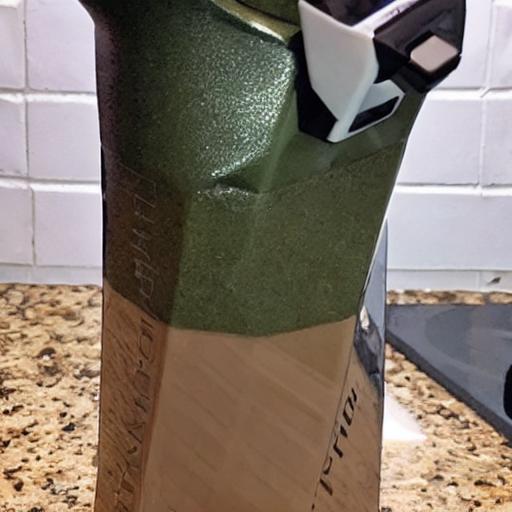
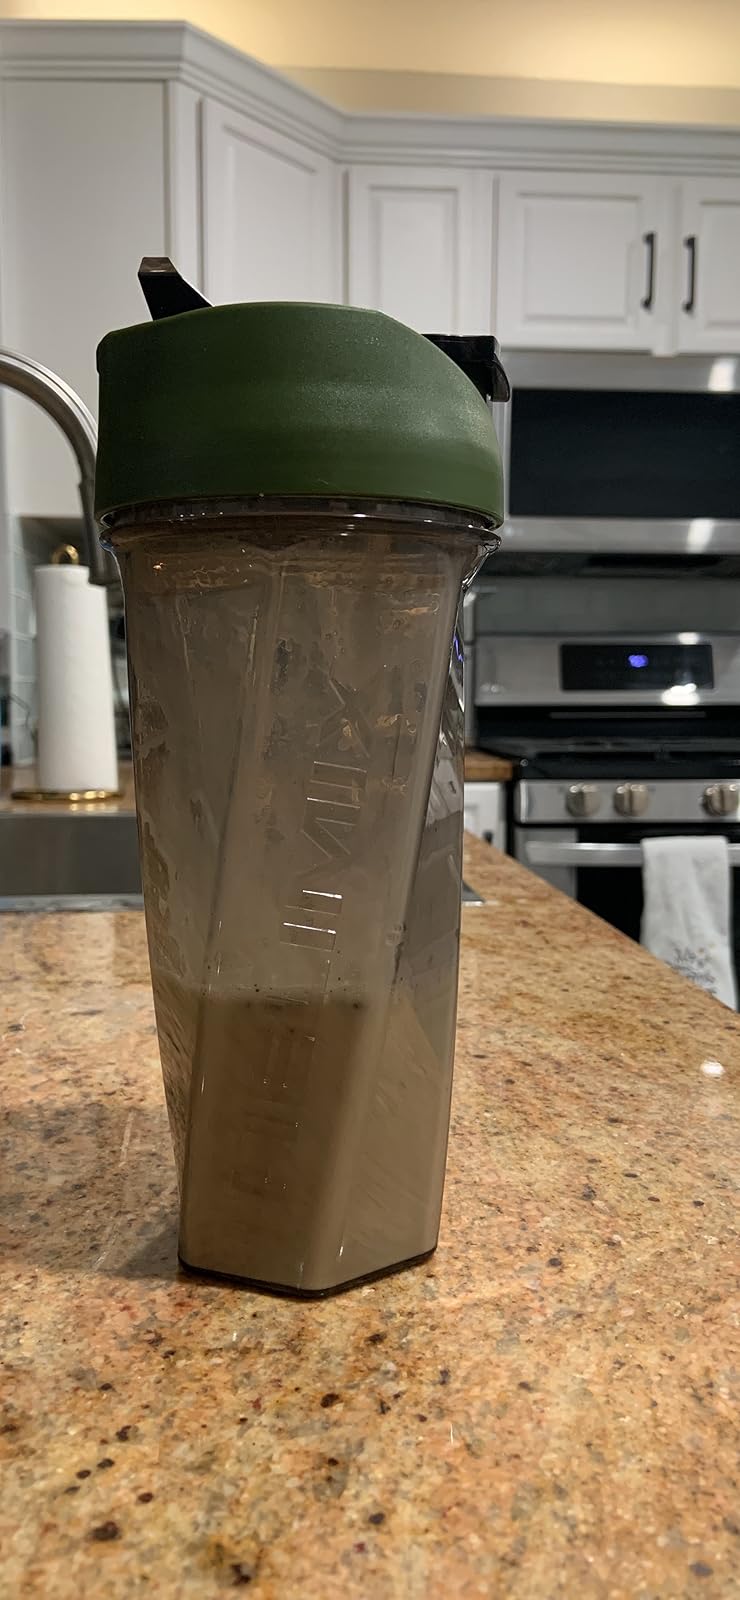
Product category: items_blender
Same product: no